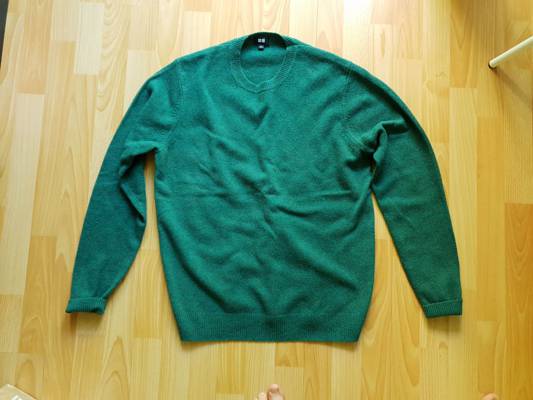
Waste category: clothes